2022 Hong Kong Masters

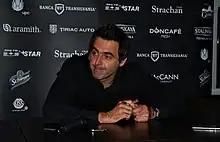
Ronnie O'Sullivan won the event for the first time.

The final was played on 9 October as a best-of-11-frame match between O'Sullivan and Fu. Around 9,000 spectators attended the sold-out final, setting a new record for the largest live audience at a snooker match. The previous record of 3,000 spectators had been set at the 2017 edition of the event. O'Sullivan won the first frame, but Fu took the second with a 55 break. O'Sullivan then won the third and fourth with breaks of 71 and 59 to lead 3–1 at the mid-session interval. O'Sullivan also won the fifth frame for a 4–1 lead. Although Fu won the sixth with a 98 break, O'Sullivan responded with a 105 century in the seventh to move within one frame of victory. In the eighth frame, O'Sullivan seemed to be on the verge of winning, but missed a shot on the pink into the , allowing Fu to make a frame-winning clearance, helped by a cross-double on the final blue. Fu also won the ninth with a 56 break to trail by one frame at 4–5. However, O’Sullivan produced a 114 total clearance in the tenth frame, defeating Fu 6–4 to win the tournament. After his win, O'Sullivan commented that "to play in front of 9,000 fans is just incredible" and called the tournament "the best event I’ve ever played in my life”.